HM Prison Standford Hill

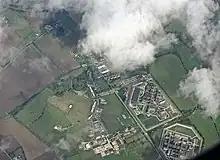
Sheppey Prisons Cluster in 2015

Standford Hill is a Category D open prison for adult males serving any sentence, with a maximum of 5 years to their release, and a maximum of 2 years to their parole eligibility date. The prison offers employment for inmates through its workshop, works, and horticulture departments, and also offers full and part-time education classes.